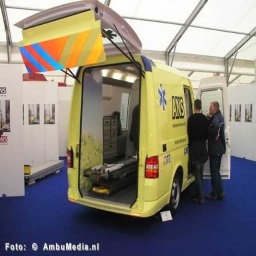
Label: ambulance